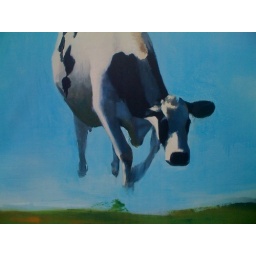
new flying cow art in lower manhattan